Nucleic acid notation

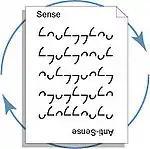
AmbiScript uses ambigrams to reflect DNA symmetries and support the manipulation and analysis of genetic data.

Ambigrams (symbols that convey different meaning when viewed in a different orientation) have been designed to mirror structural symmetries found in the DNA double helix. By assigning ambigraphic characters to complementary bases (i.e. guanine: b, cytosine: q, adenine: n, and thymine: u), it is possible to complement DNA sequences by simply rotating the text 180 degrees. An ambigraphic nucleic acid notation also makes it easy to identify genetic palindromes, such as endonuclease restriction sites, as sections of text that can be rotated 180 degrees without changing the sequence.